Bomba rice

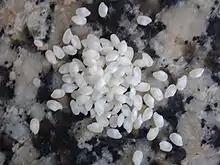
"Arroz de Calasparra", showing the characteristic near-spherical grains of bomba rice

Bomba rice is a short-grain variety of rice ("Oryza sativa" L.), primarily cultivated in the eastern parts of Spain. It is commonly used in paella and other dishes in Valencian cuisine, and is often referred to as Valencia rice. Bomba is considered a short to medium grain variety of rice, but unlike other short grain varieties, it has a relatively low content of Amylopectin, meaning it does not become sticky when cooked (like Sushi rice) nor does it thicken the cooking fluid (like Arborio rice).